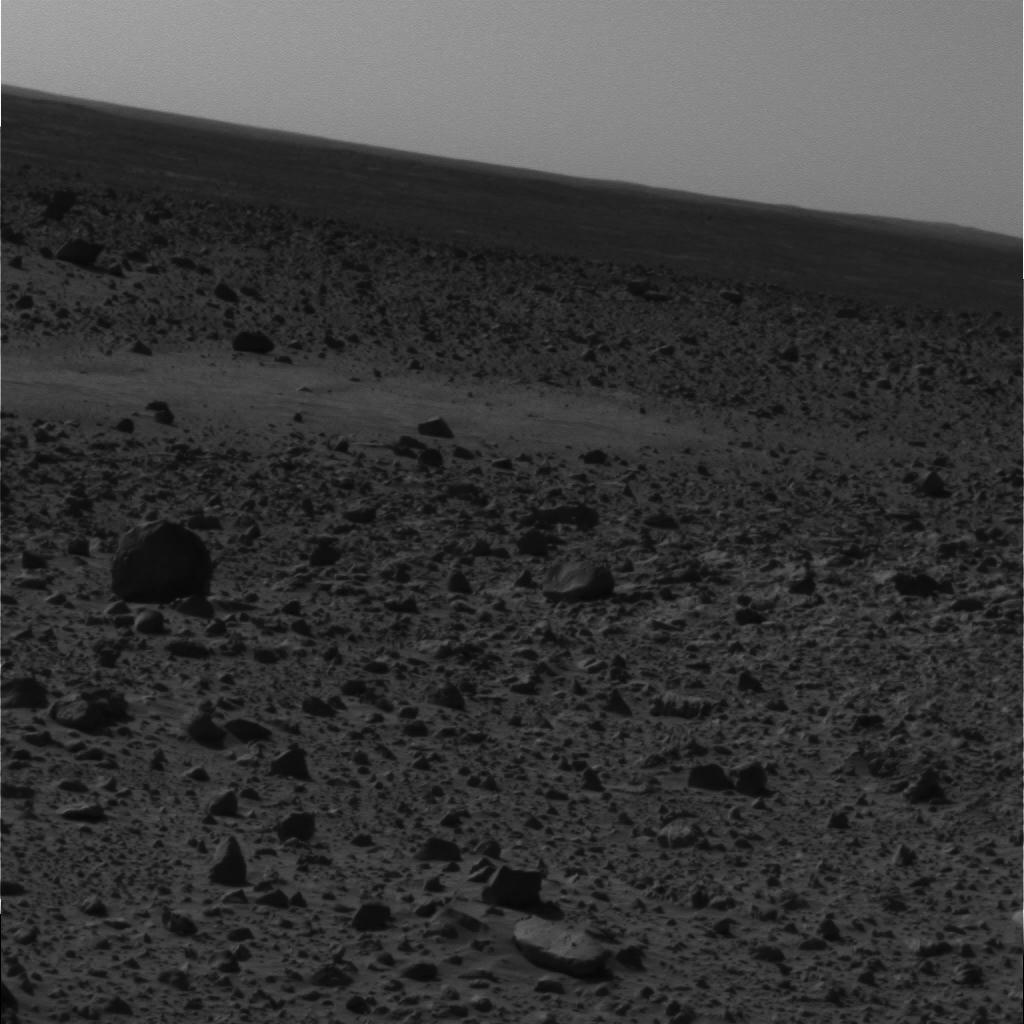
Surface features visible: Float Rocks, Clasts, Soil, Distant Vista, Sky